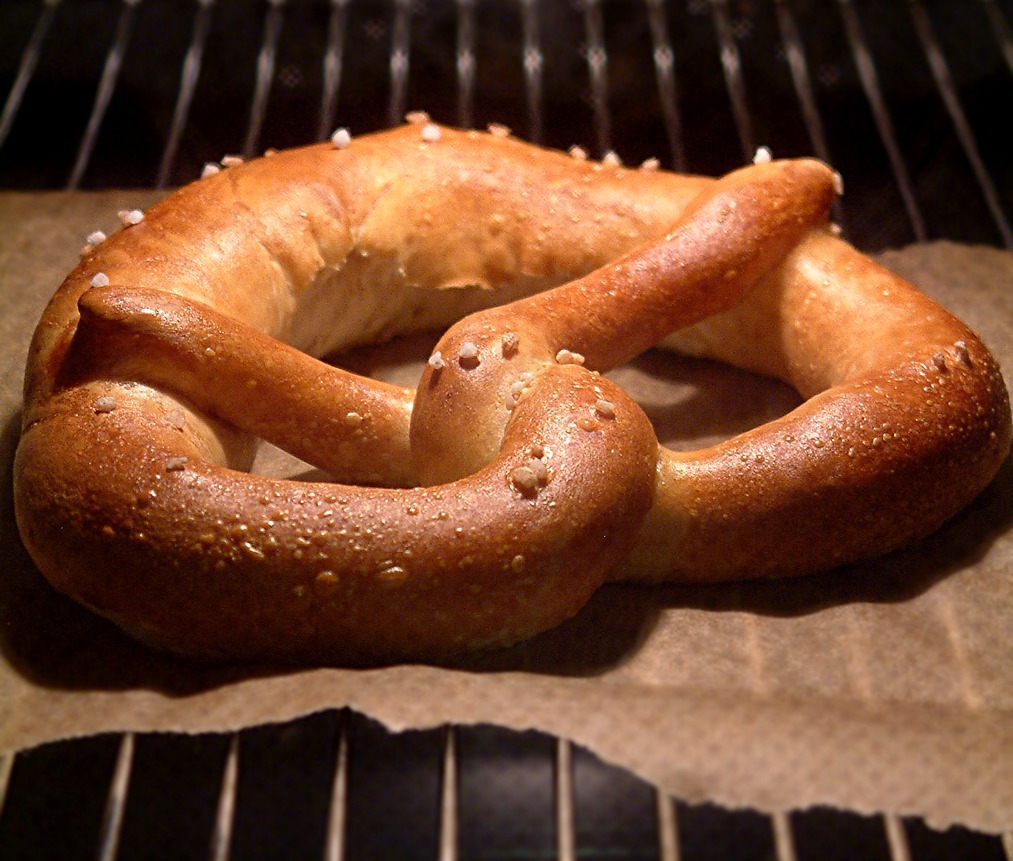
dish, food, dessert, eat, cuisine, bread, bake, oven, edible, pretzel, stainless, baked goods, snack food, running pastries, waxed paper